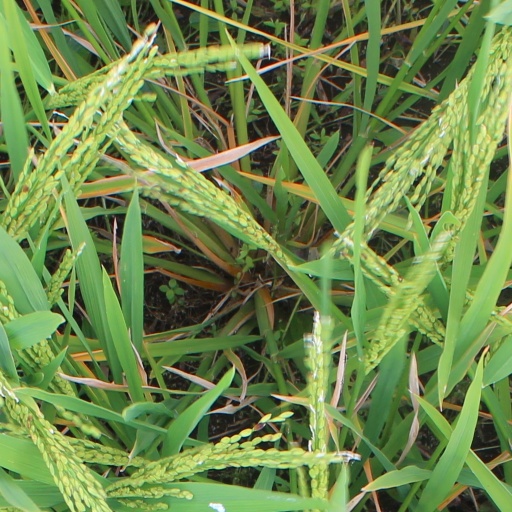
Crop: rice